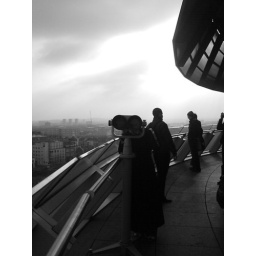
Telescope on the balcony at the Greater London Authority building by the Thames.